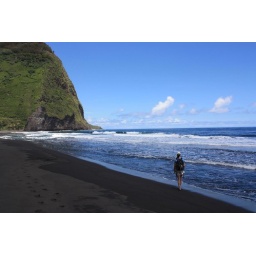
We stayed in the surf of Waipi'o Beach because that black sand is HOT.